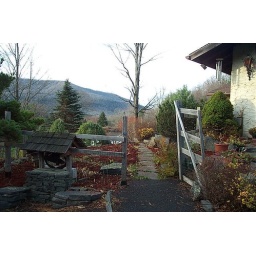
flower garden path in front of house